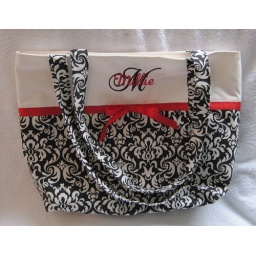
black and ivory bottom and ivory top separated by red ribbon and bow. Bridesmaid's initial embroidered in black and name embroidered in red